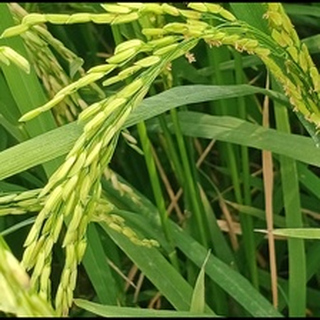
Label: healthy_rice